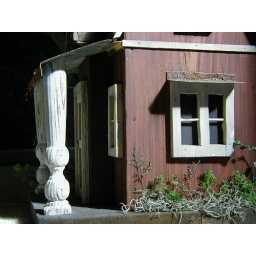
The Bungalow, a Folk art bird house by a local artist, Ellijay, GA, May 28, 2002